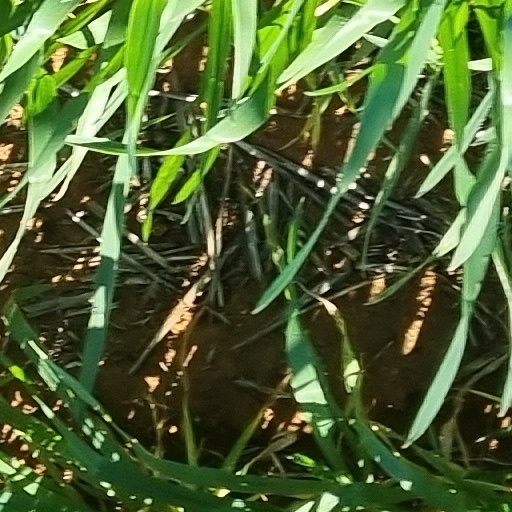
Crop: wheat